List of rabbit breeds not recognized by the American Rabbit Breeders Association or the British Rabbit Council

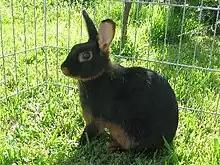
Swedish Hare

The Miniature Plush Lop is a small breed of rabbit that weighs . The rabbit comes in blue, brown, tan, grey, white, and black. It originates from eastern Ohio in 1995 by Devie D'Anniballe, and was a mix of a Mini Rex and a Holland Lop. Miniature Plush Lops are very delicate due to their small size. Their average lifespan is 12 years. Another version of the Miniature Plush Lop was created in 2002 in Australia. It was created by Christine Toyer, who mixed a Standard Rex with a Dwarf Lop. Their fur is soft and is a low shed rabbit.